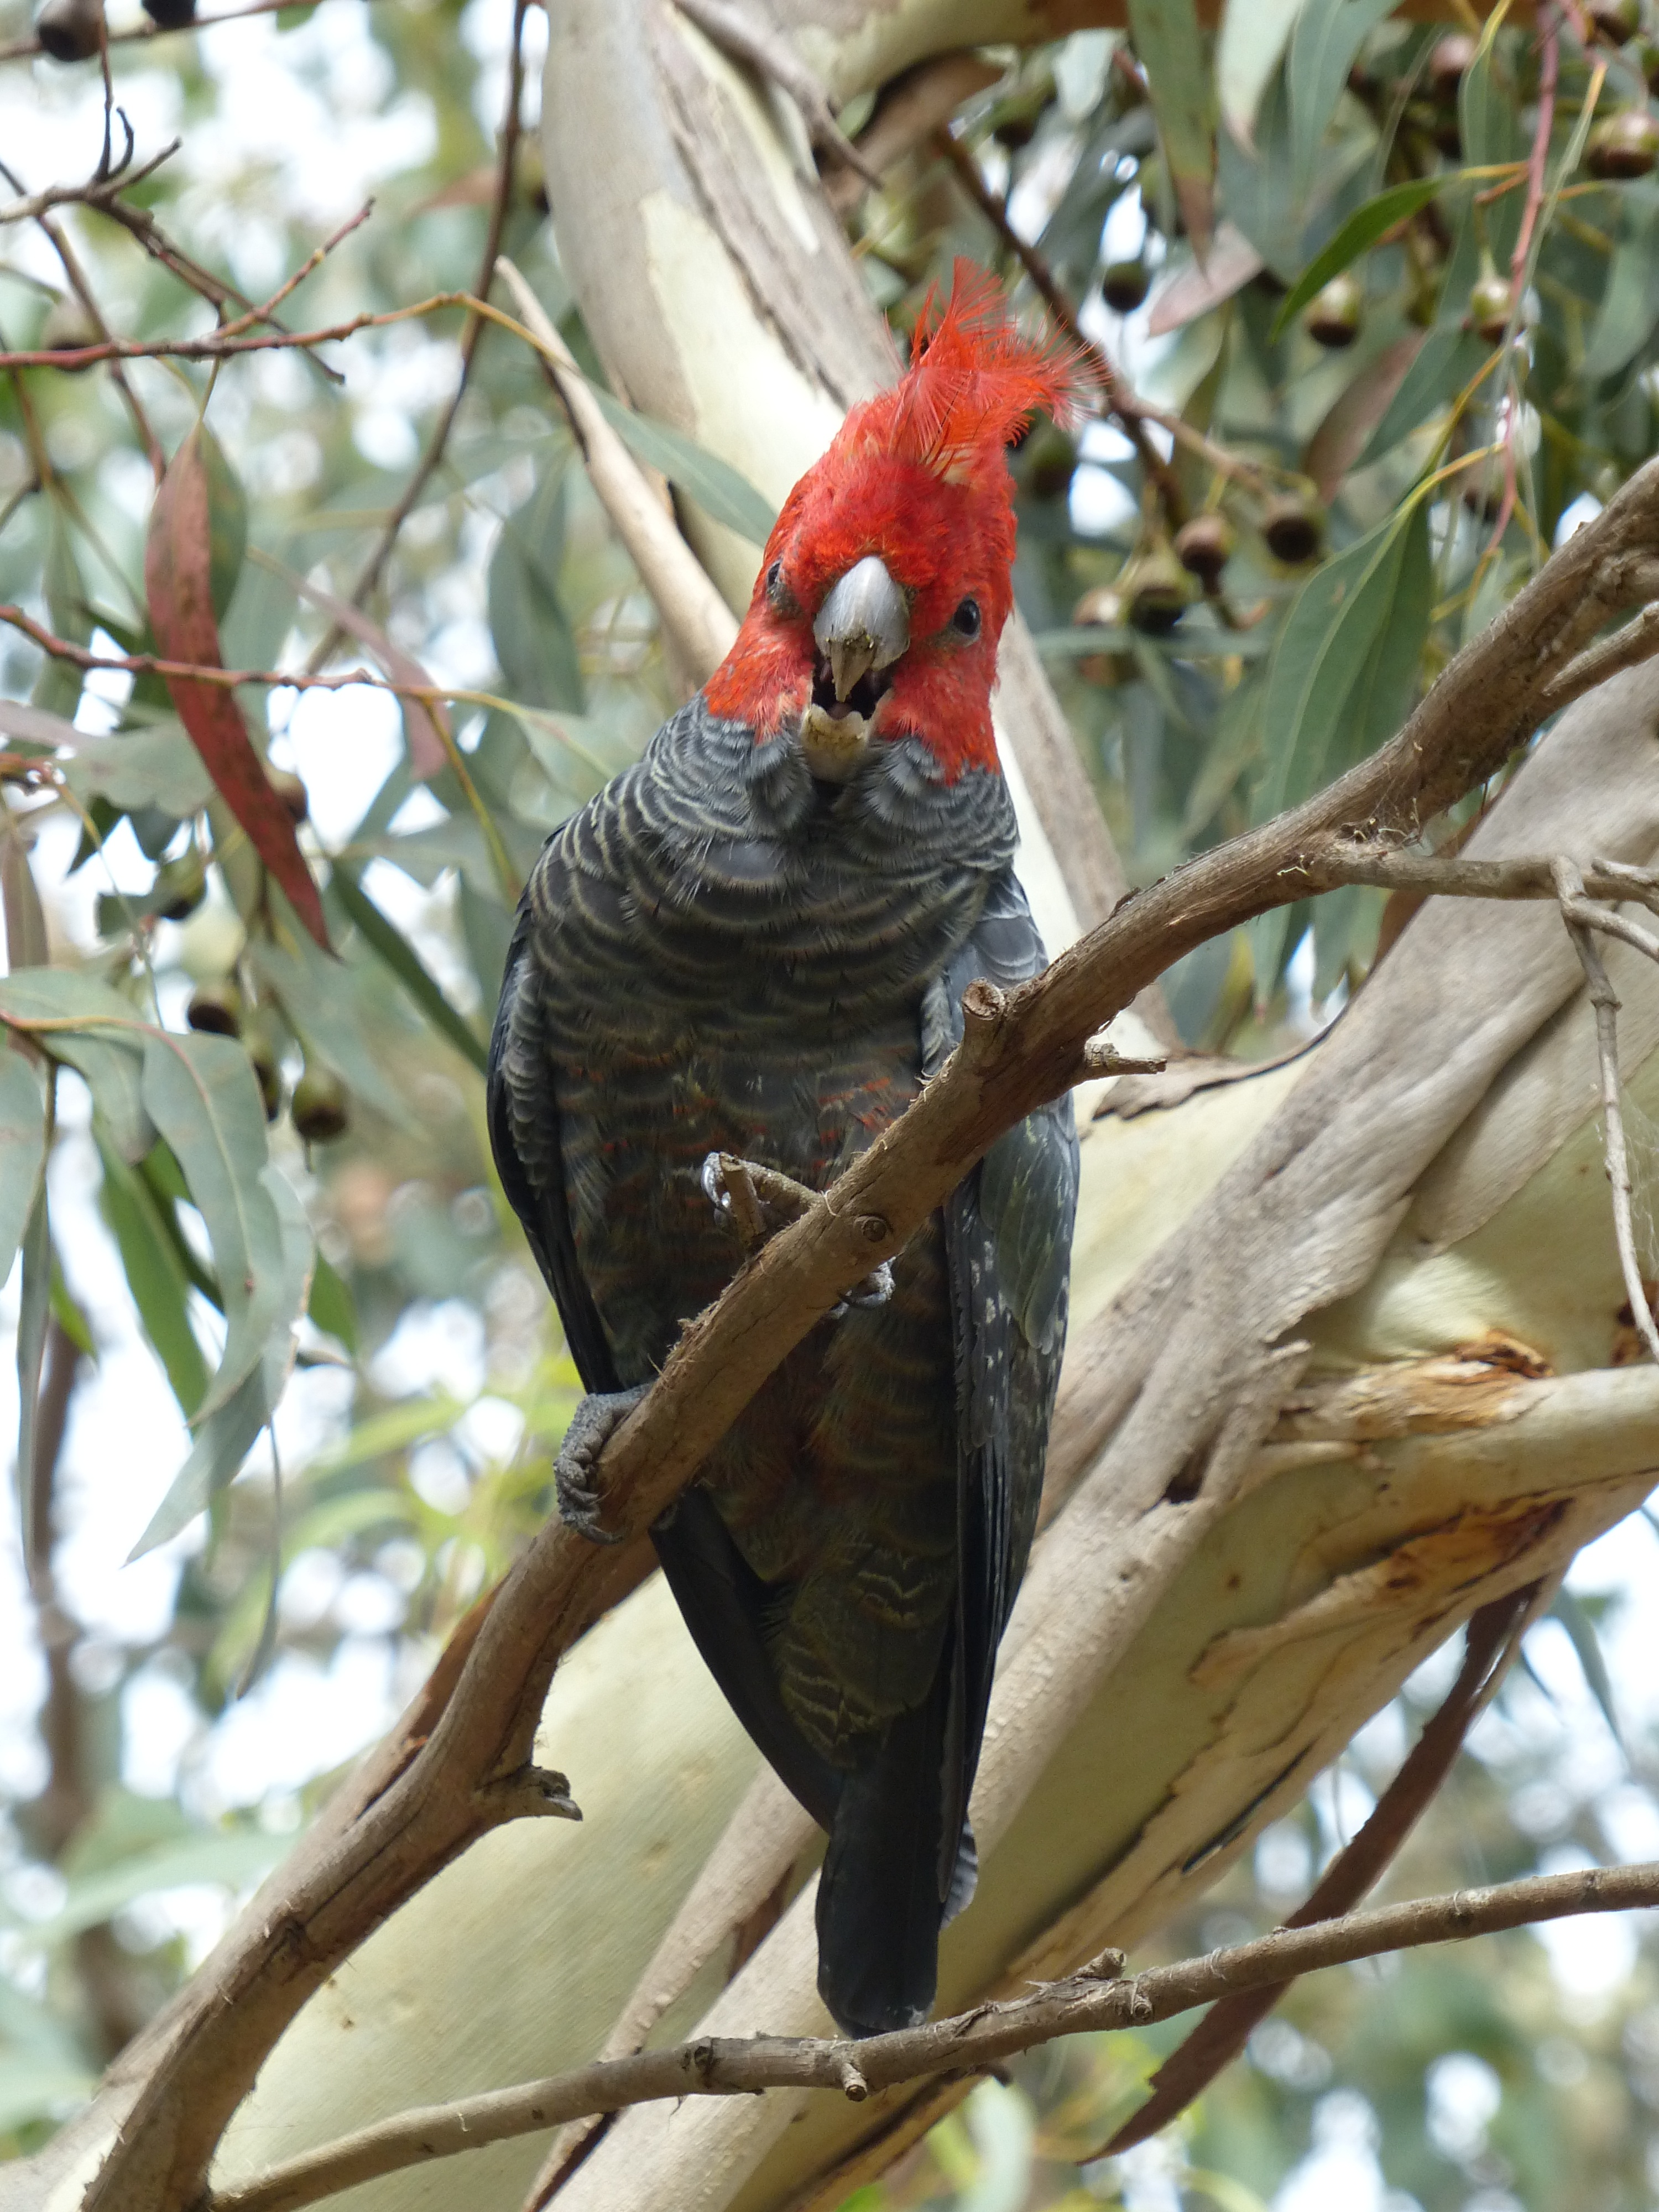
branch, bird, wildlife, beak, fauna, australia, vertebrate, parrot, cockatoo, perching bird, gang gang cockatoo, gang gang